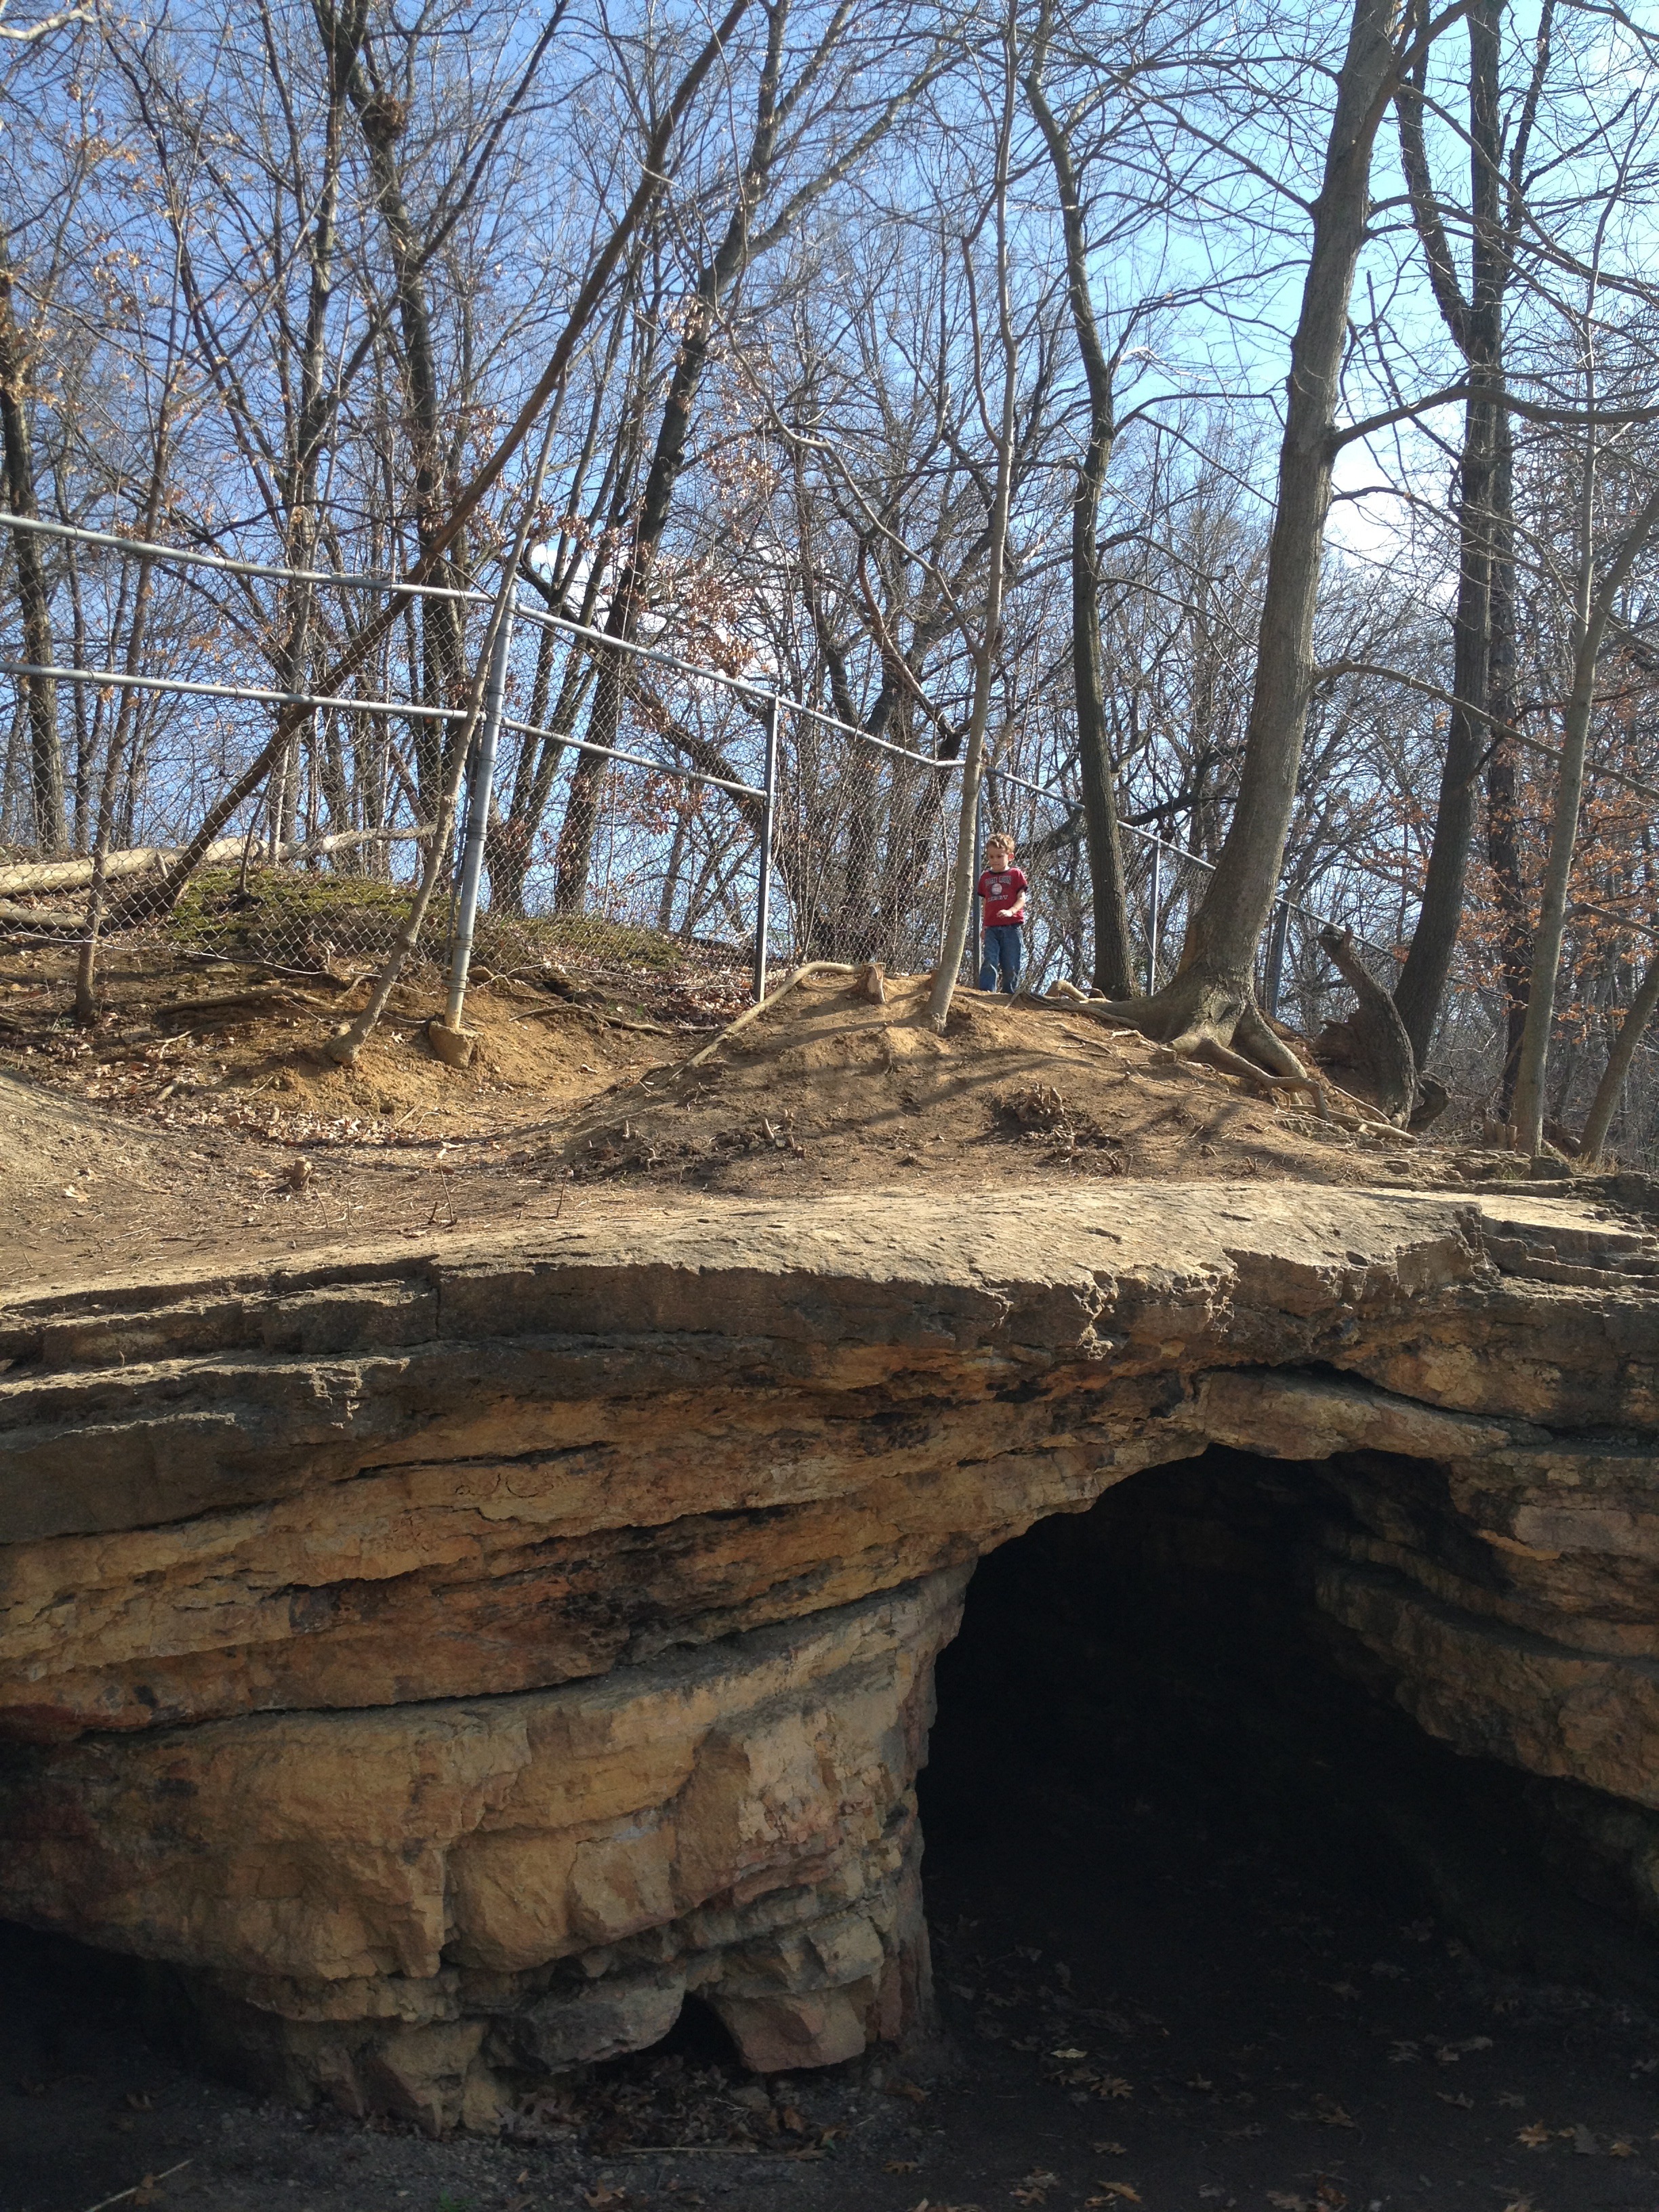
tree, nature, forest, rock, winter, wood, trail, boy, walk, cave, soil, child, geology, interesting